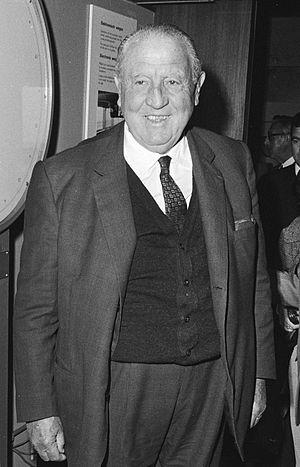
Santiago Bernabéu, né le 8 juin 1895 à Almansa et mort le 2 juin 1978, est un footballeur puis dirigeant espagnol.
Le Real Madrid Club de Fútbol, plus connu sous le nom de Real Madrid ou simplement Real, est un club professionnel espagnol de football, basé à Madrid. Vainqueur de très nombreux titres nationaux et internationaux, il a reçu de la Fédération internationale de football association le titre honorifique de plus grand club du XXᵉ siècle.